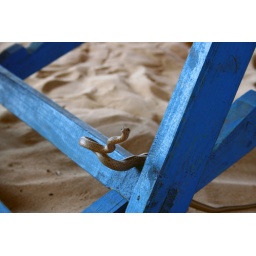
A snake that fell down from the ceiling in the beach bar when we had a beer